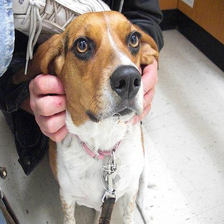
Species: dog
Breed: beagle